Michigan State University

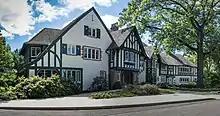
Kellogg House on Gull Lake. William Keith Kellogg donated his summer home to Michigan State University. It is used as a conference center for MSU's Biological and Agricultural Research.

The Kellogg Hotel and Conference Center doubles as a 4-star hotel and a business-friendly conference center. It is on the northwest corner of Michigan State University's campus, across from the Brody Complex, on Harrison Road just south of Michigan Avenue. The hotel's 160 rooms and suites can accommodate anyone staying in East Lansing for a business conference, sporting event or an on-campus visit. Besides a lodging facility, the Kellogg Hotel and Conference Center is a "learning laboratory for the 300–400 students each year that are enrolled in The School of Hospitality Business and other majors." The Kellogg Hotel and Conference Center strives to facilitate education by hosting conferences and seminars.